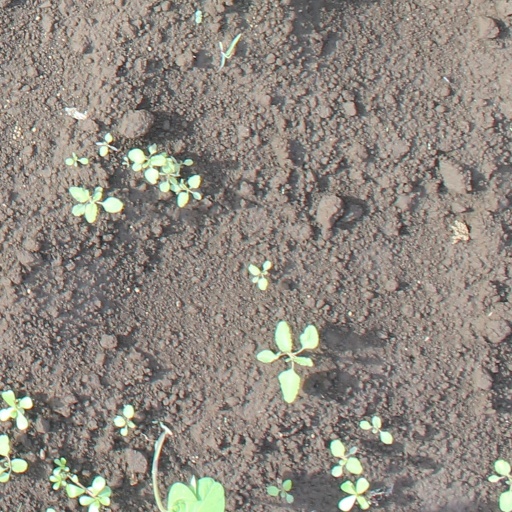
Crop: soybean